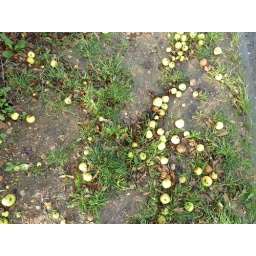
Two apple trees on the perimeter of the site have been left in place. Their apples lie rotting on the ground.